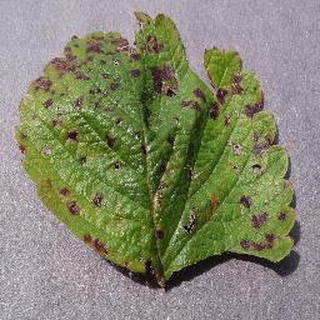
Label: strawberry_leaf_scorch